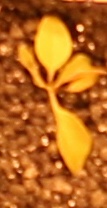
Label: Palmer Amaranth